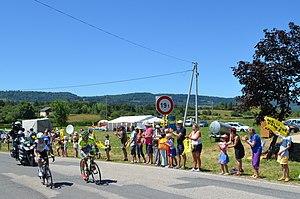
Tour de France 2016, étape 15 dans l'Ain